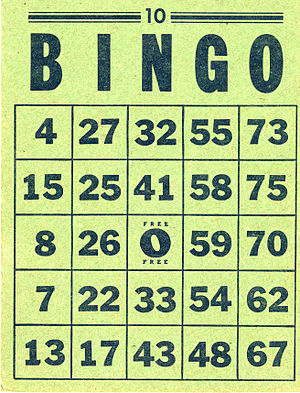
Bingo
Eksempel på bingoplade (5 x 5 felter).
Bingo er et spil, som spilles vha. en bingoplade og en beholder, hvori der ligger enten 75 eller 90 bolde med hver deres tal påtrykt. Spillet i den mest enkle form går ud på, at en opråber udtrækker vilkårlige tal og råber dem op mens spillerne markerer hver gang et udtrukket tal er på deres spilleplade. Når en spiller har markeret alle tal på en vandret linje, råber vedkommende bingo!, hvorefter en kontrollant tjekker, at de rigtige tal er markeret. Herefter spiller man videre til en spiller har alle tal på pladen markeret, og der igen råbes bingo!